5th Cavalry Regiment

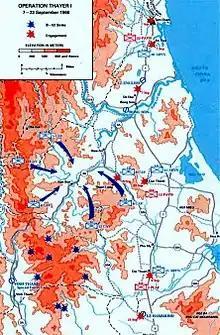
The area of Operation Thayer, Binh Dinh Province, South Vietnam.

When Operation Chromite was launched at Inchon, pressure was relieved from the 1st Cavalry Division positions, allowing them to take the offensive. On 26 September 1950, the 5th Cavalry Regiment crossed the Naktong River and advanced to Sangju, Hamhung, and Osan-dong. The regiment then seized Chongo, Chochiwan, and Chouni from the reeling enemy. On 2 October, the regiment was ordered to establish a bridgehead across the Imjin River, and by 9 October, they had pushed north of the 38th Parallel. On 12 October, as the 5th drove toward the enemy capital, C Company was fighting North Korean forces for control of Hill 174. During the battle one trooper entered an enemy foxhole he thought to be unoccupied.